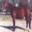
Label: horse